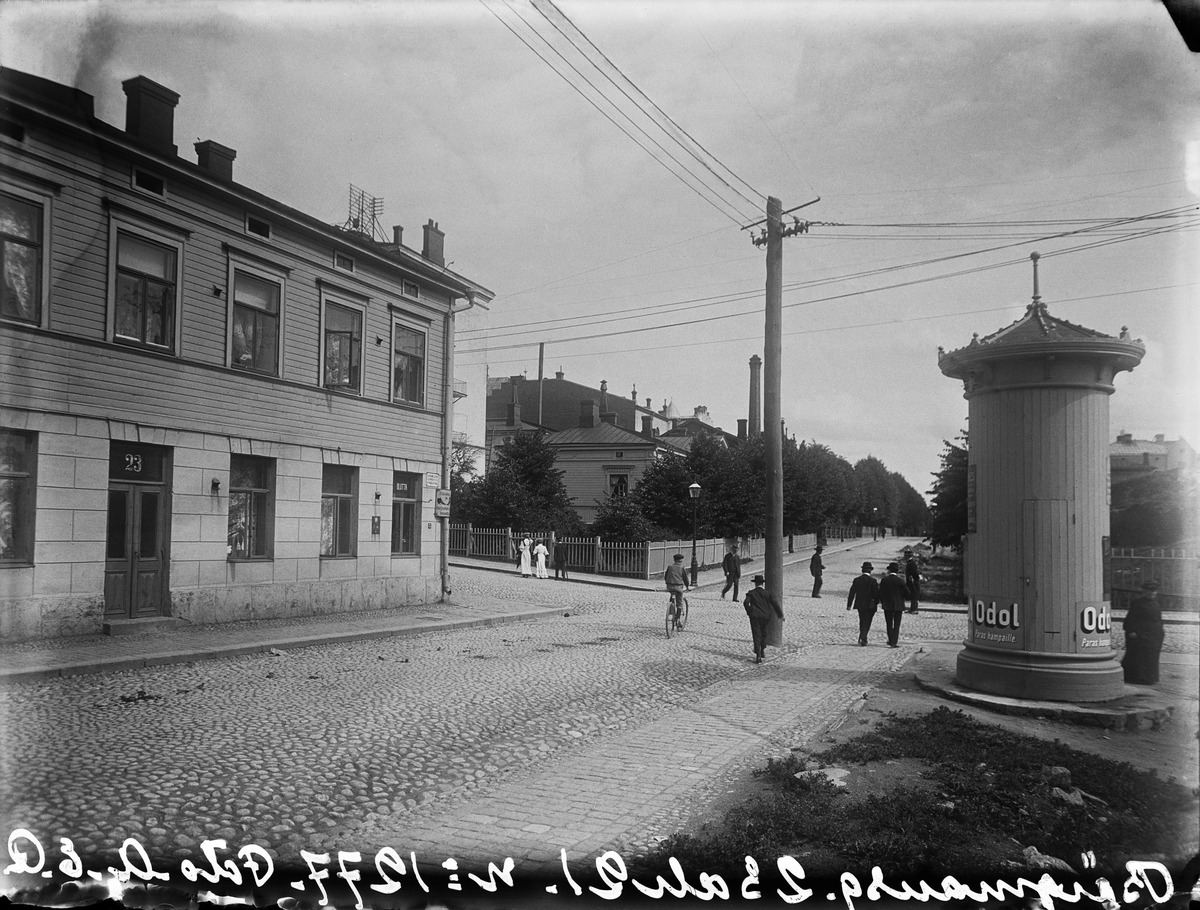
Näkymä nykyisen Vuorimiehenpuistikon kohdalta koilliseen pitkin Vuorimiehenkatua
sisällön kuvaus: Näkymä nykyisen Vuorimiehenpuistikon kohdalta koilliseen pitkin Vuorimiehenkatua. Vasemmalla Vuorimiehenkatu 23 ja 21 (- Kasarmikatu 2 ja 1). mustavalkoinen
Kuvaaja: Rosenbröijer, A.E., valokuvaaja
Ajankohta: kuvausaika 1900 -luvun alku
Paikka: Suomi, Uusimaa, Helsinki, Ullanlinna Helsinki, Vuorimiehenkatu 21, 23. Kasarmikatu 1, 2. Vuorimiehenpuistikko. Neitsytpuisto
Aiheet: kadut, liikenne, rakennukset, kivirakennukset, puurakennukset, asuinrakennukset, liikerakennukset, jalankulkijat, jalkakäytävät, kiveys, pyöräily, polkypyörät, pukeutuminen, vaatteet, miehet, naiset, puvut, lapset, pojat, pihat, aidat, mainokset, mainonta, kyltit, kilvet, valaisimet, lyhdyt, katuvalaistus, kadunkalusteet, pylväät, kaapelit